Participant (company)

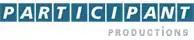
The corporate logo of Participant from 2004 to 2008, when it was still known as Participant Productions.

Skoll was the company's first chief executive officer, but stepped down in August 2006. The firm's initial plans were to produce four to six films per year, each with a budget of $40 million. It focused on films in six areas the environment, health care, human rights, institutional responsibility, peace and tolerance, and social and economic justice. It evaluated projects by running them past its creative executives first, only then assessing their cost and commercial viability, and analyzing their social relevance last. Once the decision was made to go ahead with production, the company asked non-profit organizations to build campaigns around the release. In some cases, the studio has spent years creating positive word-of-mouth with advocacy groups, which are often encouraged to use the film to push their own agendas.